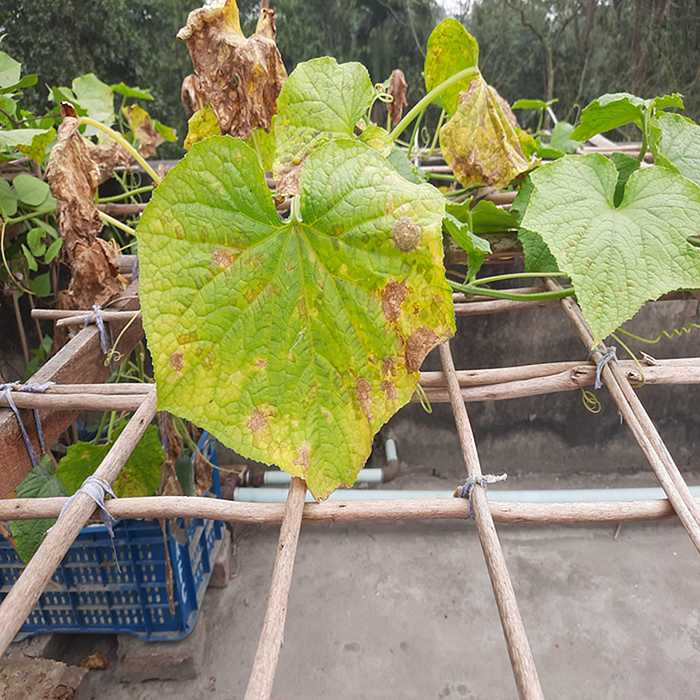
Plant: Cucumber
Label: Anthracnose lesions